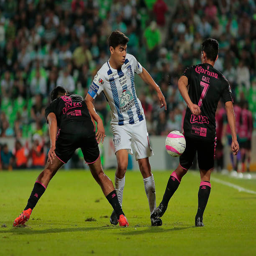
person fights for the ball during the 15th round match as part .